Orpheum Theatre (Champaign, Illinois)

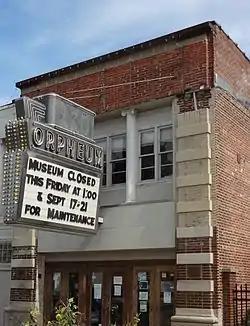
(2012)

The Orpheum Theater opened in Champaign, Illinois in 1914 on the site of a vaudeville theater built in 1904. Designed by the architectural firm Rapp & Rapp, the Orpheum (also known as The New Orpheum) was built to accommodate both live vaudeville performances and the projection of film. After a series of renovations and changes of ownership, the Orpheum screened its final film in 1986.